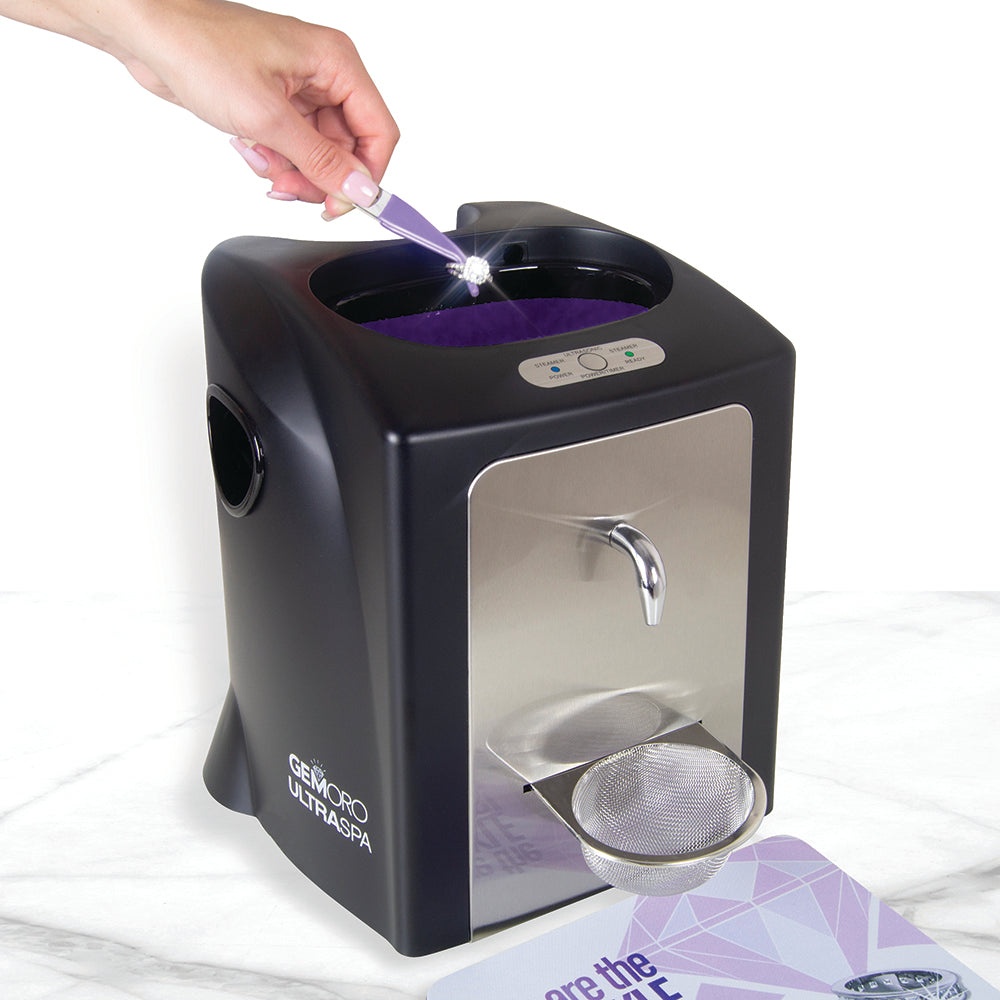
GEMORO® UltraSpa® Ultrasonic & Steamer - Black
Product Description ULTIMATE PRO-QUALITY JEWELRY CLEANING SYSTEM FOR THE HOME OR JEWELRY STORE. Personal combination jewelry cleaning system utilizing both an ultrasonic cleaner and steam cleaner in one specially designed appliance for the home or jewelry store. The ingenious UltraSpa™ is a professional quality machine that provides ultimate cleaning results for sparkling diamonds, gold, silver, platinum jewelry, metal watch bands and more. Totally in a class by itself, the UltraSpa has both powerful ultrasonic cleaning and high-pressure steam cleaning in a single appliance. With a two-stage cleaning process, UltraSpa scrubs away dirt and grime with intense ultrasonic sound waves and then with the steamer you can blast away hidden dirt and the remaining residue from all hard to reach areas with amazing results like no other jewelry cleaner – period! Perfect size approximate 1-pint tank capacity ultrasonic cleaner Ultrasonic generates a powerful 42,000 scrubbing waves per second using regular tap water ?- Ultrasonic cleaner comes with a basket and evaporation resistant transparent cover with bright blue built-in LED tank illumination Control panel provides a 6-minute timed ultrasonic cleaning cycle that automatically shuts off when completed Perfect size approximate 1-pint tank capacity steam cleaner . Powerful steam cleaner safely generates a robust 50 PSI of pressurized steam using regular tap water. Easy to use steam control activation for on demand burst steam cleaning. Built-in water fill funnel. Easy lift handles for moving and storage compartments for accessories. Compact size conveniently fits on counter and stores underneath. Includes: Steam residue mat, measuring fill cup, jewelry holding tweezers, and 2 sizes of handheld mesh baskets for holding diamond ear studs, charms, rings, bracelets that both store in a clever rear compartment. Designed in USA for safety ETL Listed- 1 Year limited replacement warranty. 110V Dimensions: 16" L x 9" W x 11-1/2" H. Shipping Weight: 11 lbs. Made in China Show More Product Specifications Brand: GEMORO® Country of Origin: China
Brand: Arbe
Category: Health & Beauty > Jewelry Cleaning & Care > Jewelry Cleaning Tools > Jewelry Steam Cleaners